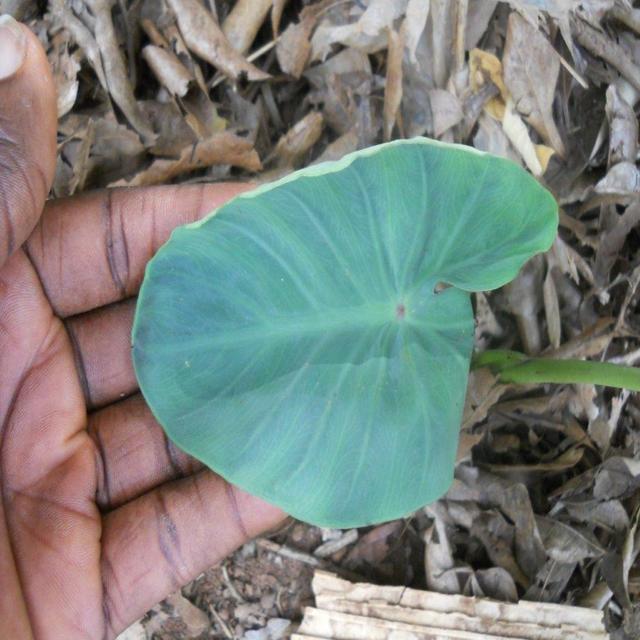
Label: Healthy